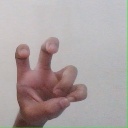
अक्षर: छ